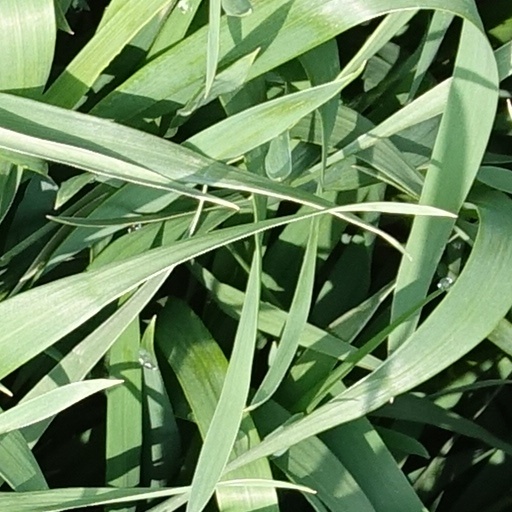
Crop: wheat